Herman Braun-Vega

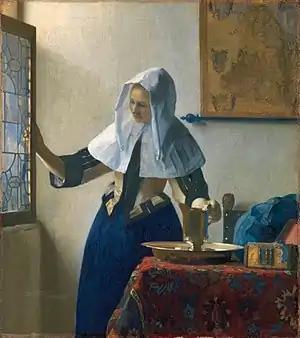
Vermeer’s "Woman with a Water Jug" becomes the representative of the North in the painting "Buenos dias Vermeer," an allegory of North-South relations.

So that as soon as he returned to Paris, launching himself a challenge, he produced, in two and a half months like Picasso (but without imitating him), a series of fifty-three paintings entitled "Velazquez laid bare accompanied by the Meninas". It is a cinematic study ("a kind of cartoon") with bright side lights and contrasted colors, of the moments which supposedly preceded the placement of the characters in the pose of Velázquez's famous painting. Herman Braun uses the polyptych technique experimented with in the previous years to achieve the desired narrative effect. He exhibited in Paris at gallery 9. The Parisian critics were won over. Claude Bouyeure, for "La Galerie des Arts", judges the “style exercise” “Successful”. Suzanne TENAND, for "La Tribune des Nations", sees “paintings full of spirit, enthusiasm and talent”. Paule GAUTHIER, for "Les Lettres françaises", remains “confounded by the accuracy of Braun’s system”. Jean-Jacques Lévêque, in "Les Nouvelles littéraires", sees it as proof “that a great future is still possible for the ‘painted surface’” and hails, in "Le Nouveau Journal", “an astonishing virtuosity in the perspective of layout and animation specific to narrative figuration”. Carol Cutler, "Herald Tribune", notes “A stunning performance”. Frédéric Megret, "Le Figaro Littéraire", finds the painter “captivating”. Monique Dittière, "L'Aurore", salutes «a great audacity» and a «won» bet. Philippe Caloni, "Combat", summarizes «On the substance, great intelligence. On the form, perfect mastery». The main multiptych of the series, composed of 17 panels, is on display at the Museum of Antioquia, in Medellín, Colombia, in the Coltejer collection. Other paintings of this series, "Velázquez Stripped Bare Accompanied by the Ladies-in-Waiting in Fifty-Three Parts, No. 3" and "Velásquez Going to His Easel", are part of the latin american collection of the Blanton Museum of Art at the University of Texas at Austin.